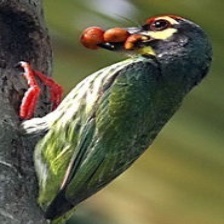
Species: COPPERSMITH BARBET
Scientific name: MEGALAIMA HAEMACEPHALA